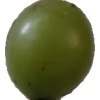
Label: grape